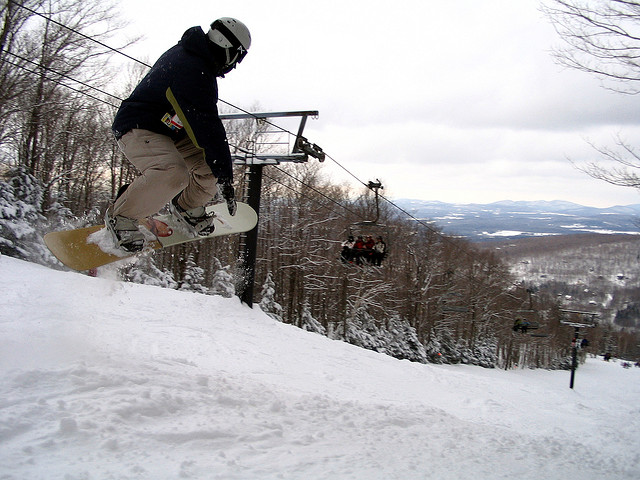
user: Given an image and a question. Answer the question in a short answer. Question: What brand of snowboard is the man using? Short Answer:
assistant: burton